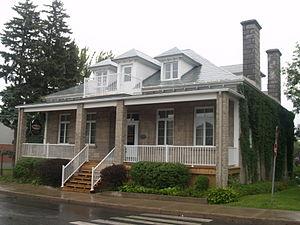
Le Circuit patrimonial à vélo de l'Ouest-de-l'Île est un circuit de 70 kilomètres situé dans le West Island. Il a été conçu par la Société du patrimoine de l'Ouest-de-l'Île dans le but de mettre en valeur les monuments culturels des villes et villages de l'ouest de l'île de Montréal : Dorval, Pointe-Claire, Beaurepaire, Beaconsfield, Baie-D'Urfé, Sainte-Anne-de-Bellevue, Senneville, Sainte-Geneviève, Pierrefonds, Île Bizard, Roxboro, Dollard-Des Ormeaux et Kirkland. Quelque 115 lieux qui sont présentés en tant que « bâtiments et sites du circuit ».